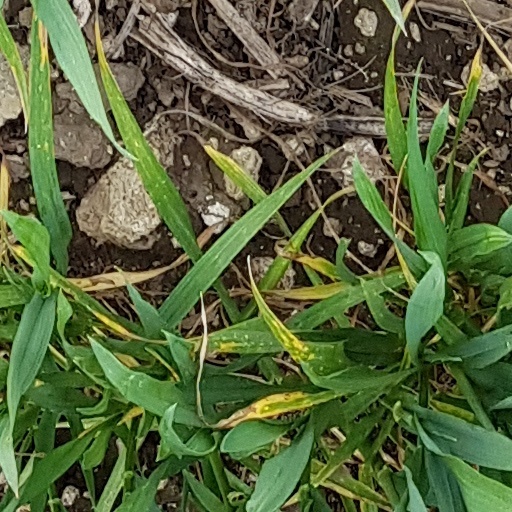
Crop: wheat